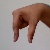
The image shows a hand gesture representing the letter 'Q' in Indian Sign Language.